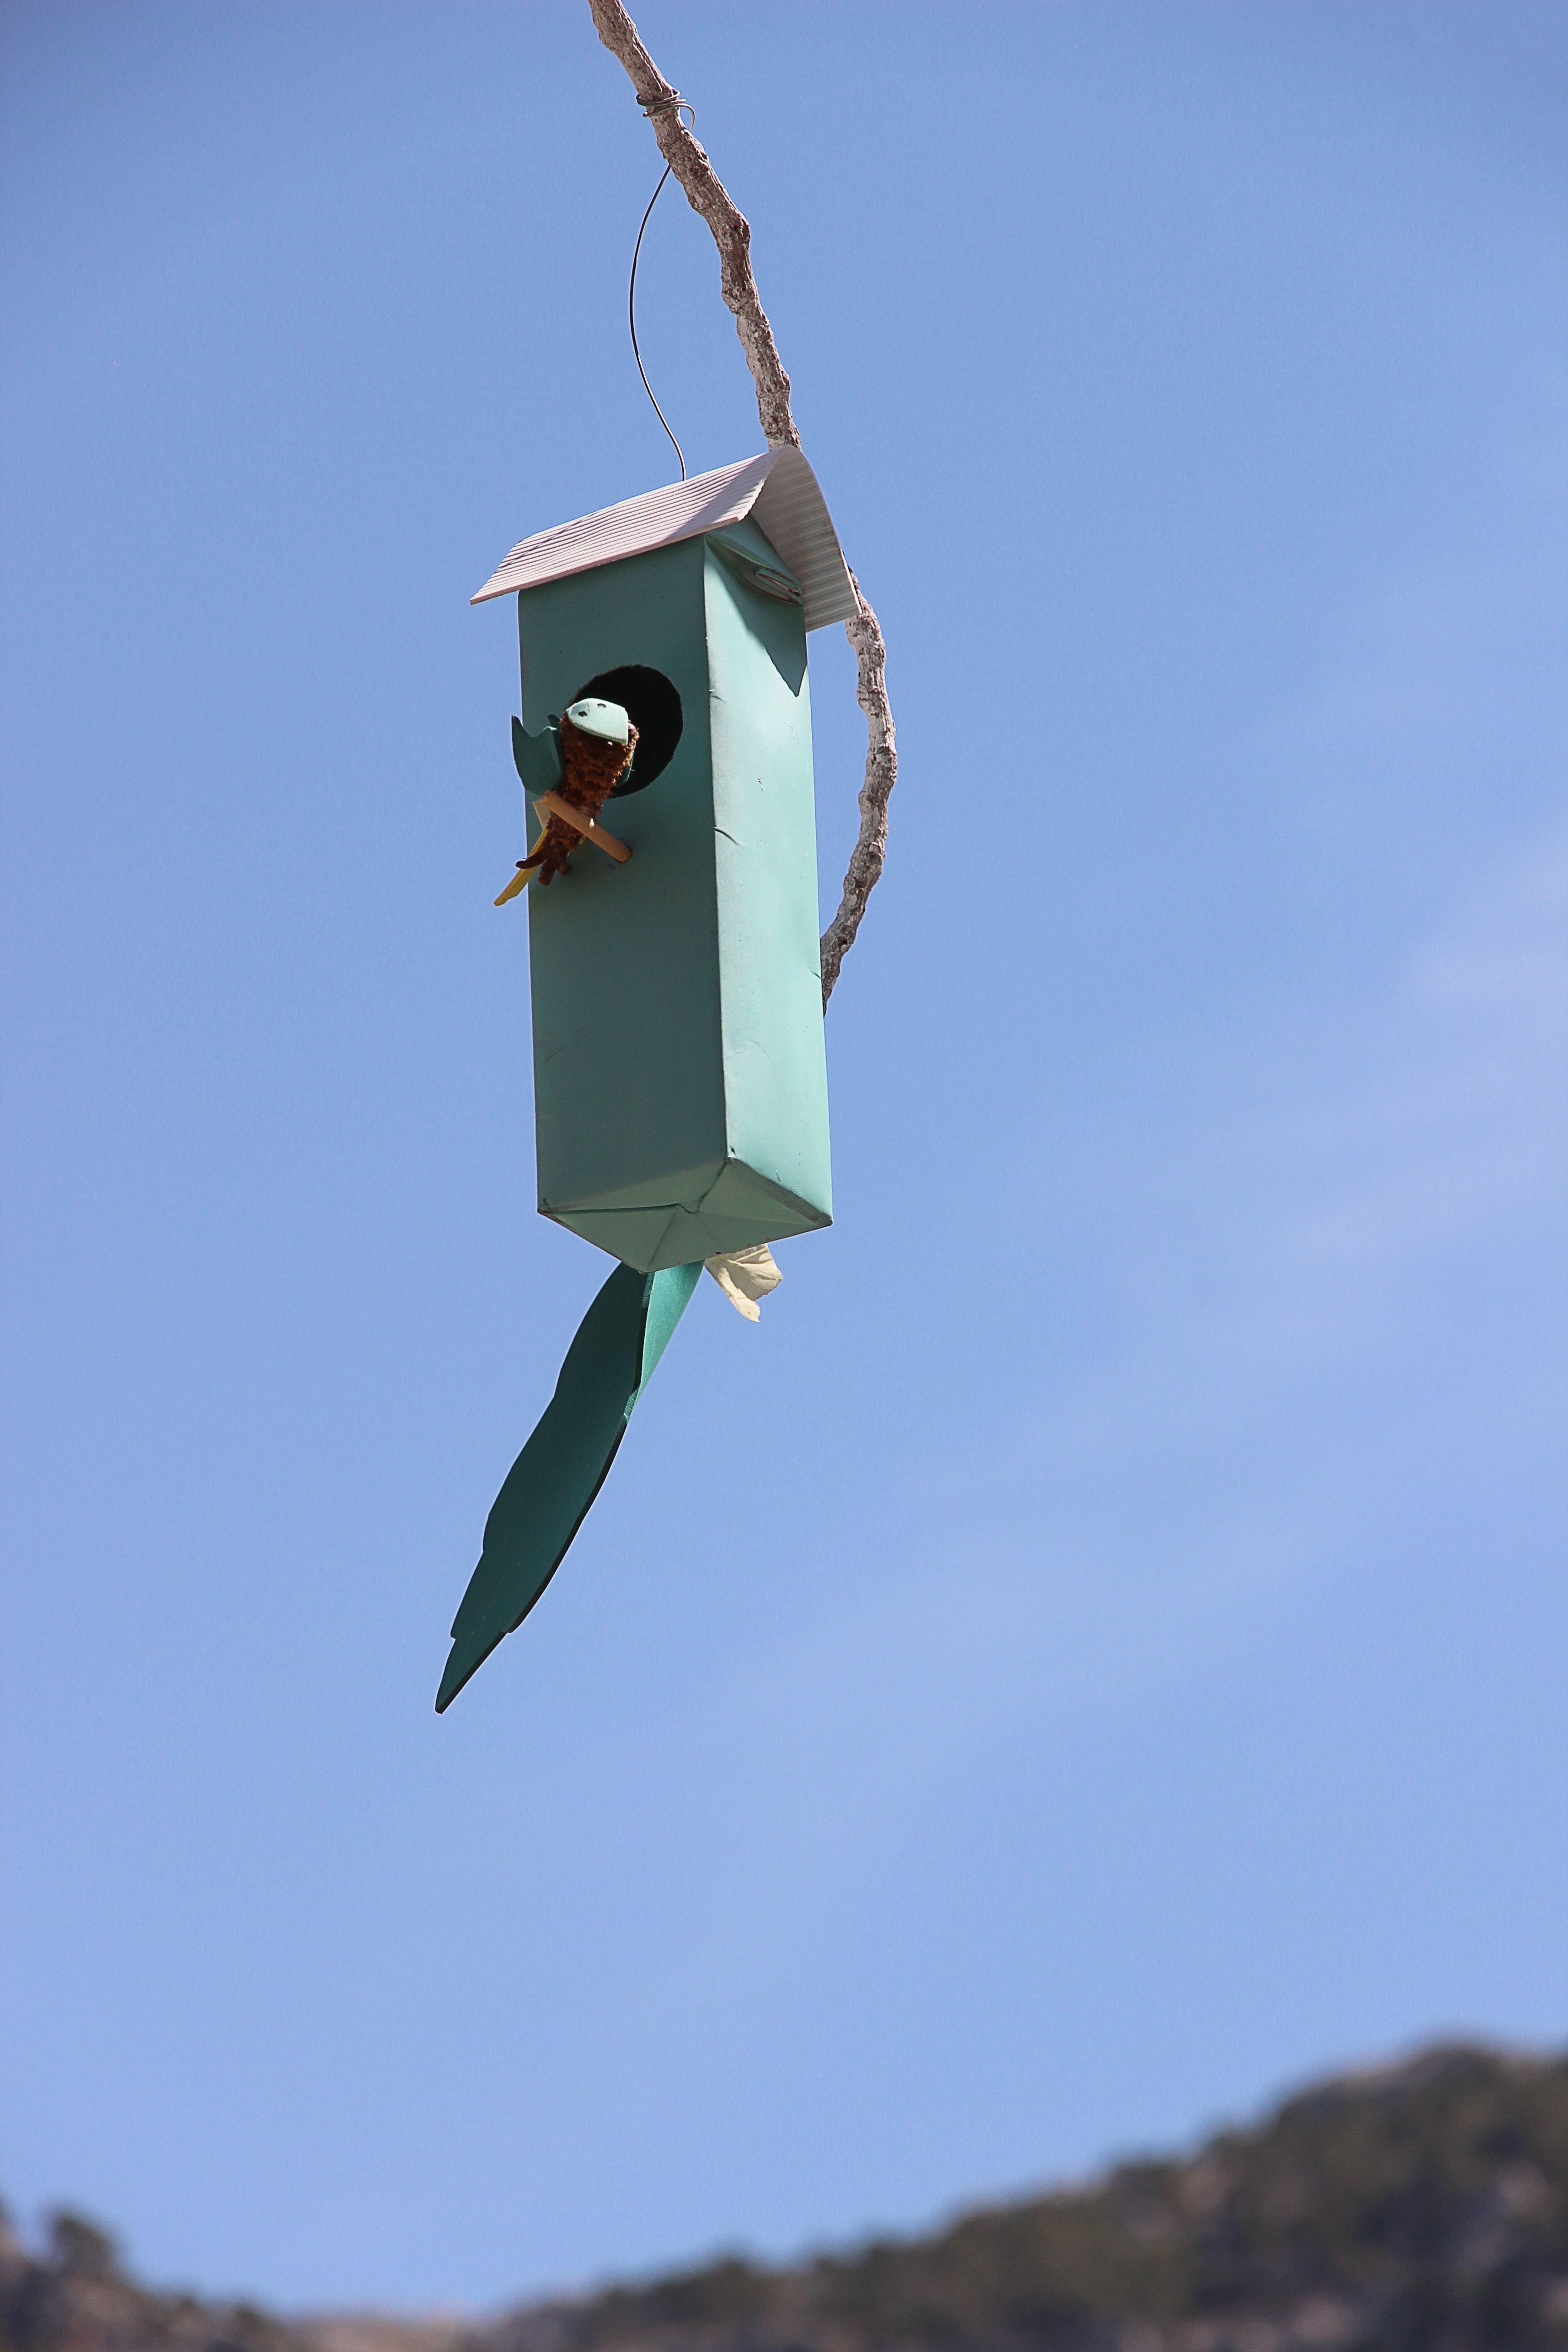
bird, wind, decoration, flight, holiday, blue, street light, lighting, toy, garland, birds, spain, tradition, nest, hatchery, bird feeder, nesting place, nesting box, nesting help, festdeko, atmosphere of earth, kite sports